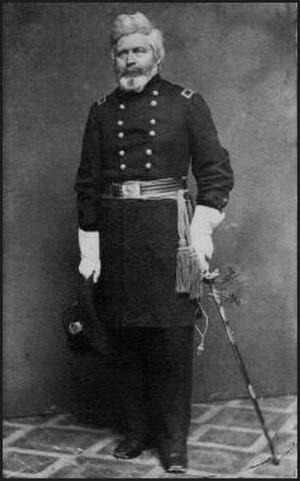
Thomas Jefferson McKean est un ingénieur Américain, soldat, homme politique, et agriculteur. Diplômé de West Point, il combat dans l'armée des États-Unis au cours des guerres séminoles, la guerre américano-mexicaine, et il sert comme général dans l'armée de l'Union pendant la guerre de Sécession.